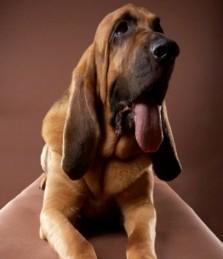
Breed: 207-n000044-bloodhound